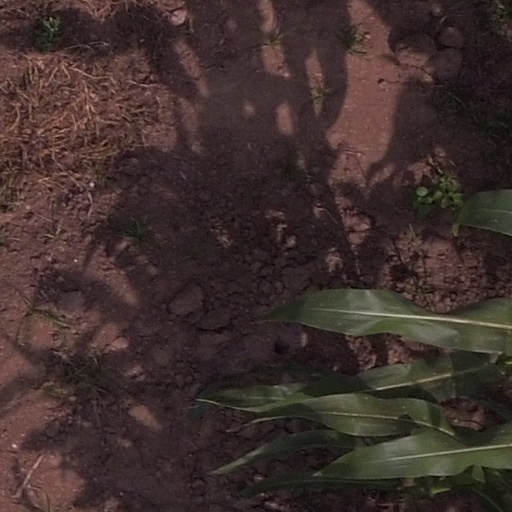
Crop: maize; corn